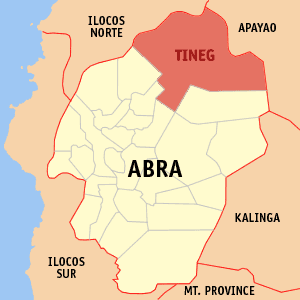
Tineg est une municipalité située dans la province d'Abra, aux Philippines.